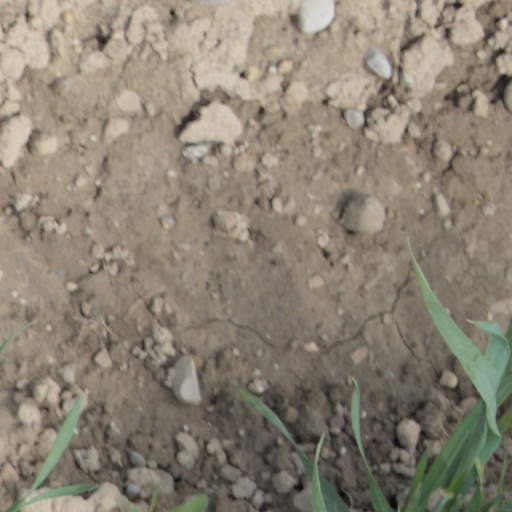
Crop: wheat